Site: brandenburg
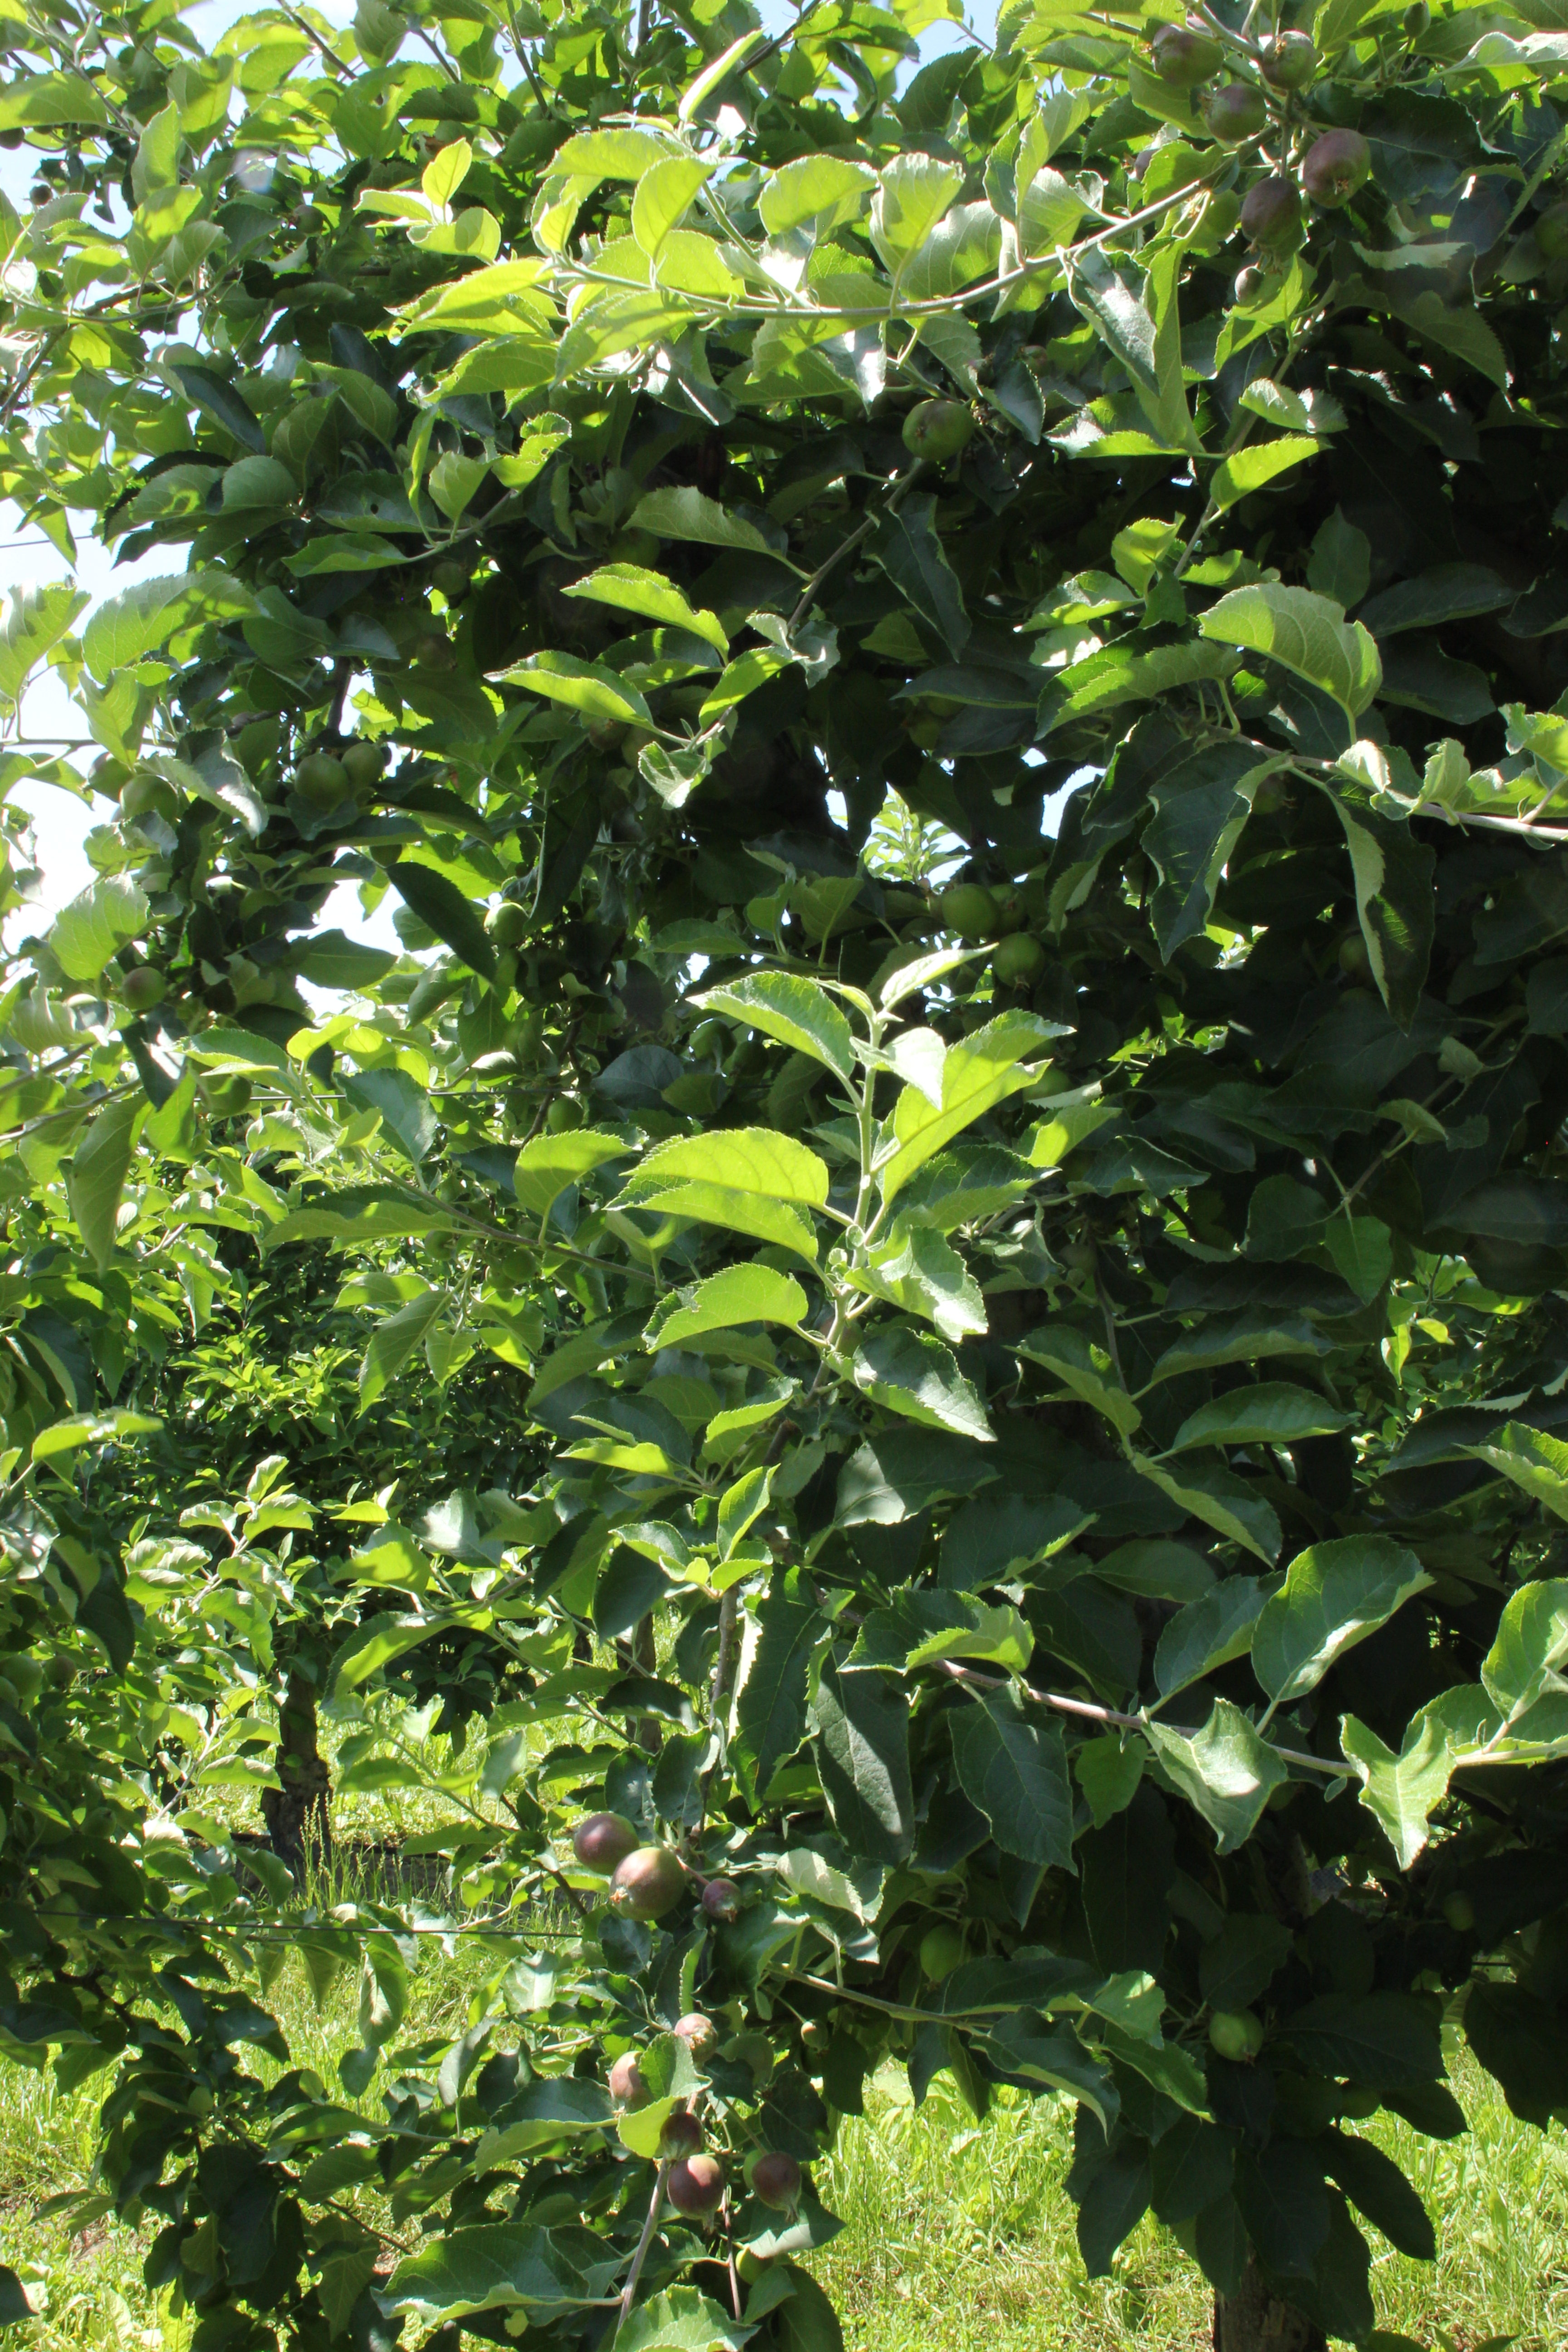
Growth stage (BBCH 73): Development of fruit